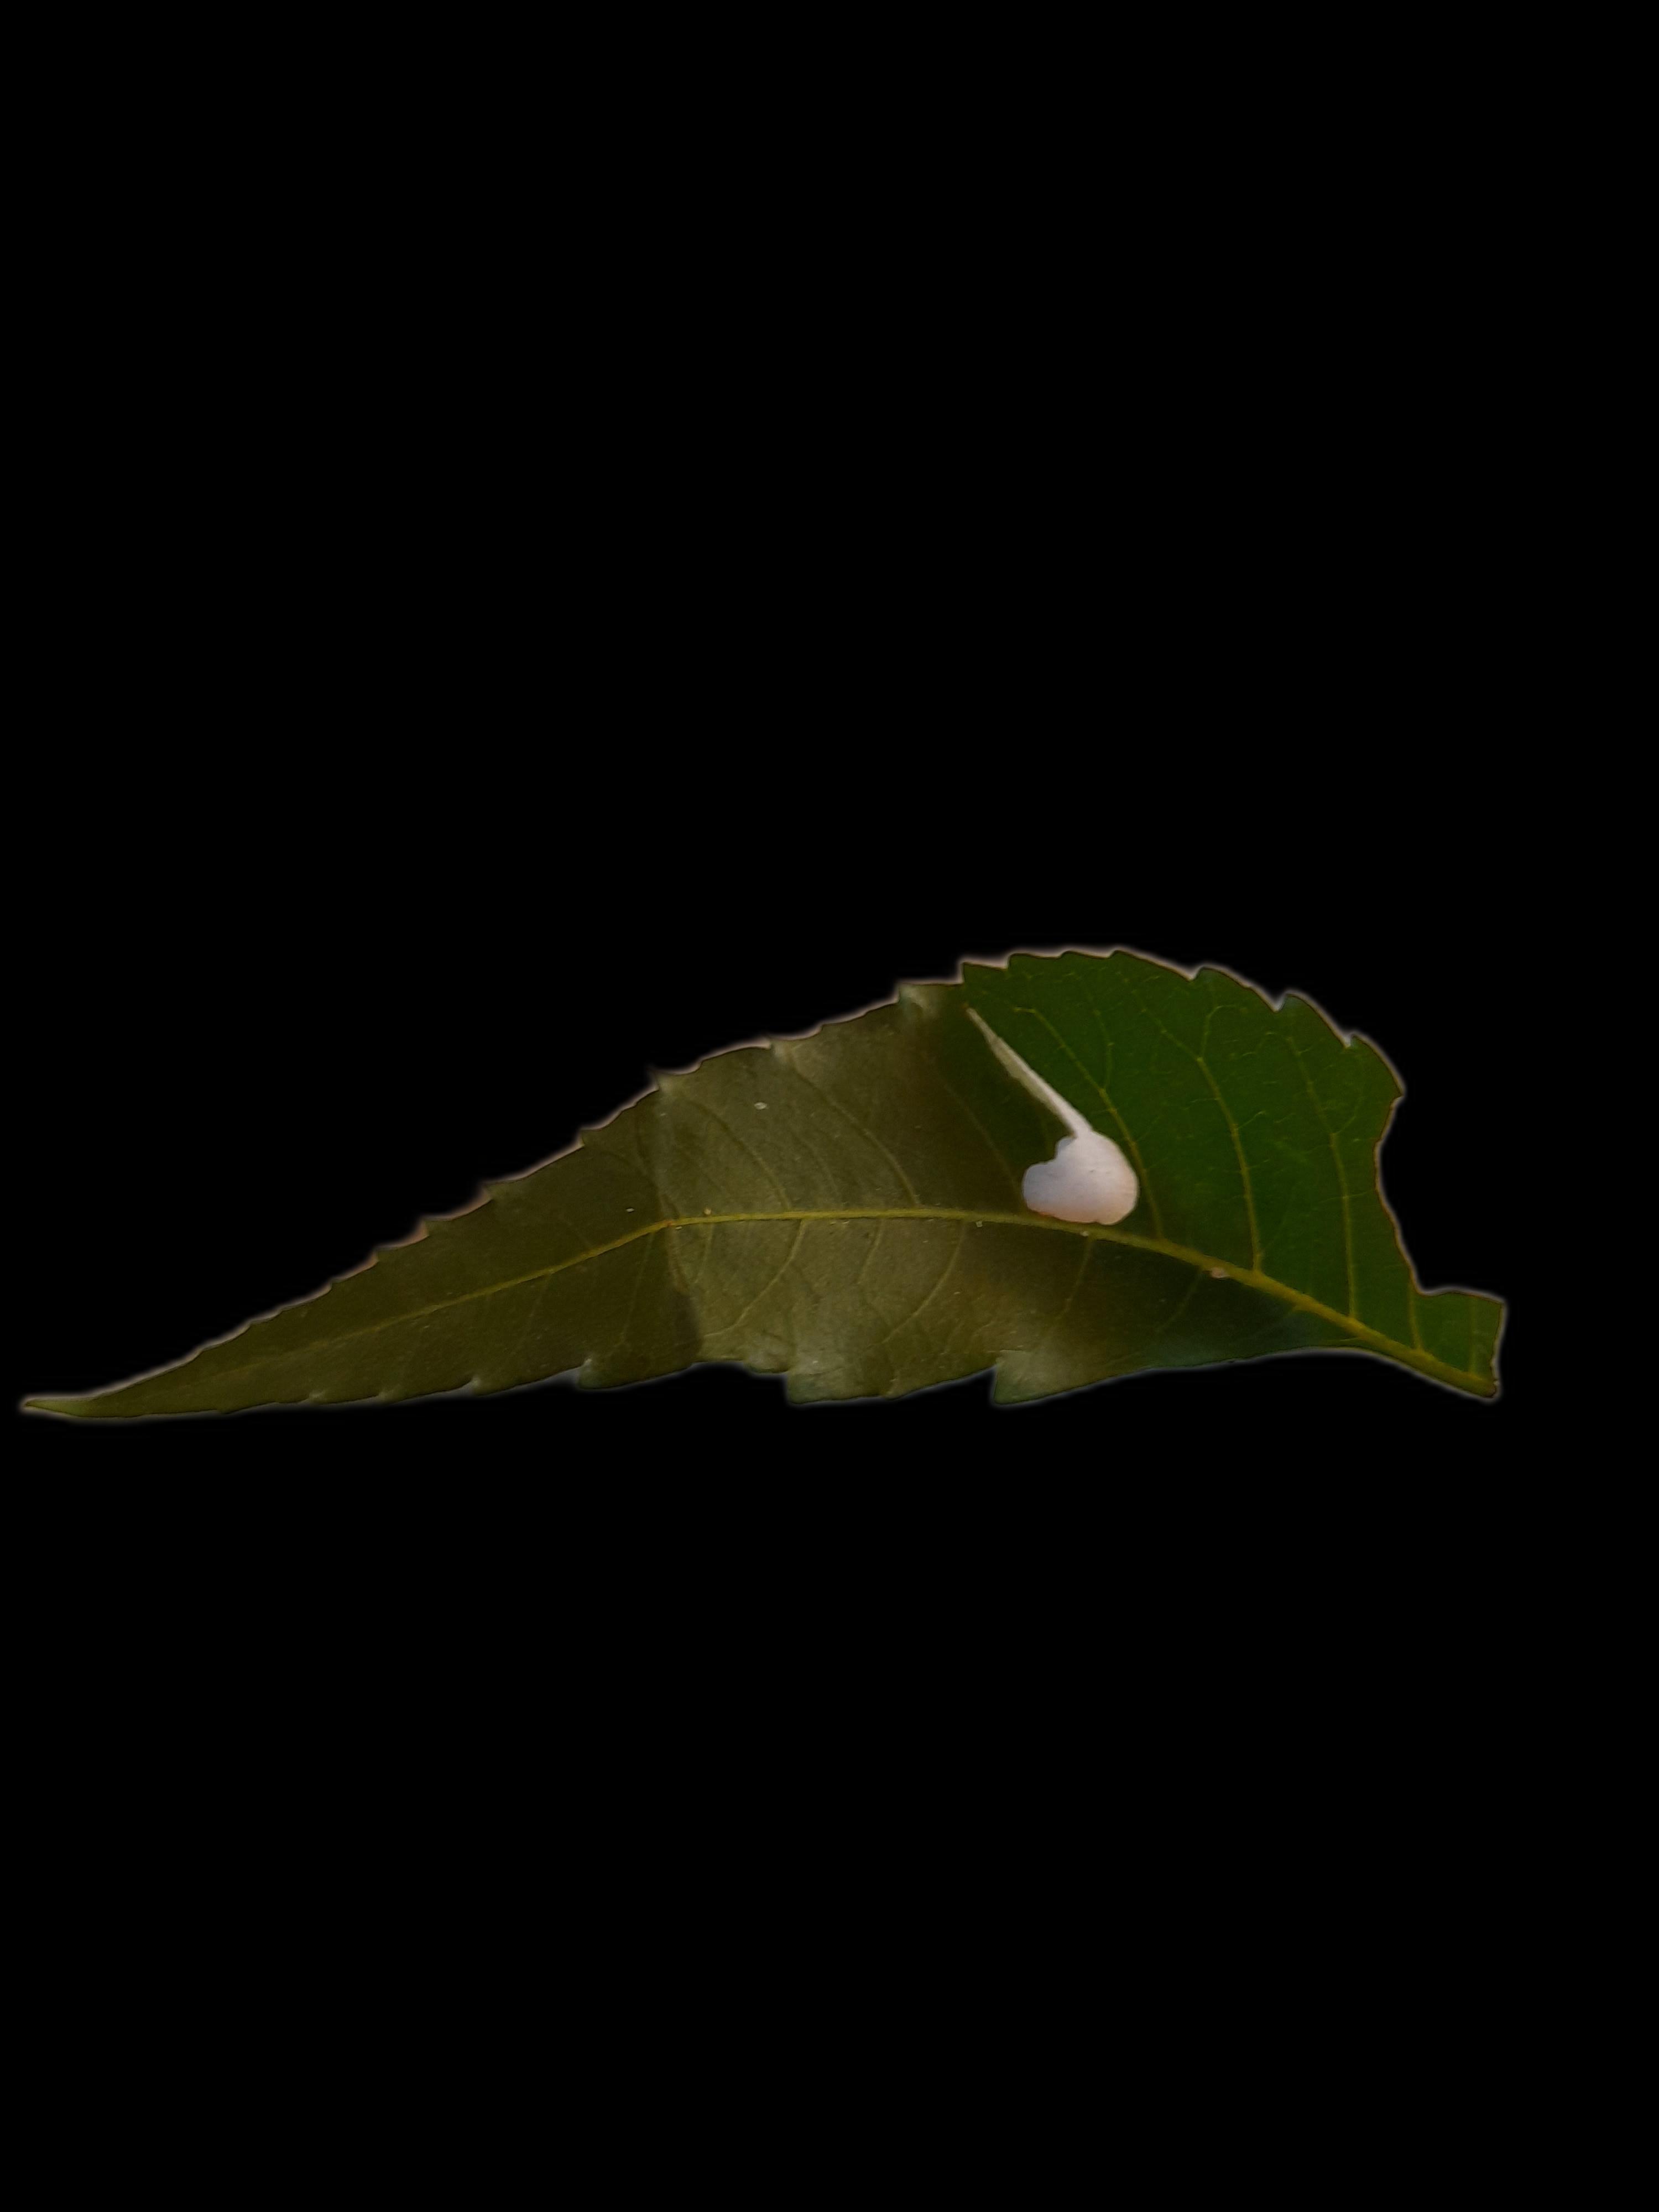
Plant: Neem